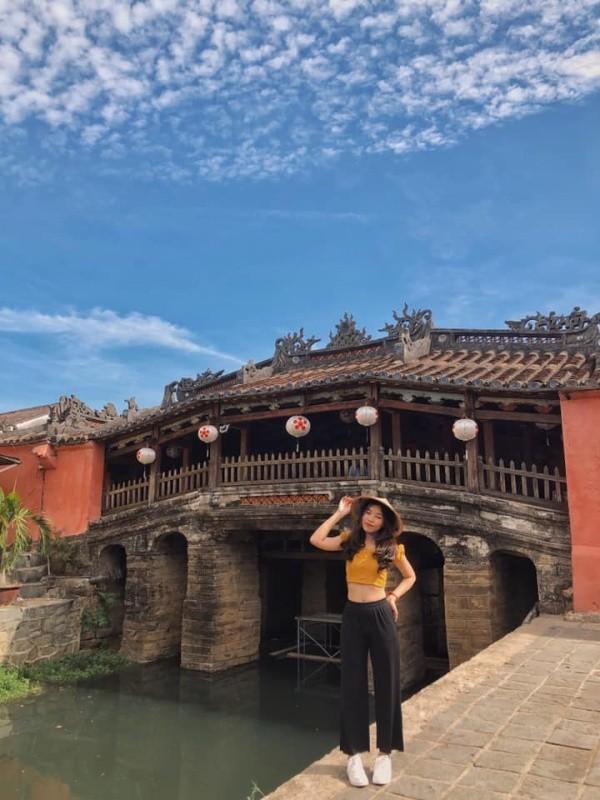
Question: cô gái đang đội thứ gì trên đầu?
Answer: cô gái đang đội một chiếc nón lá